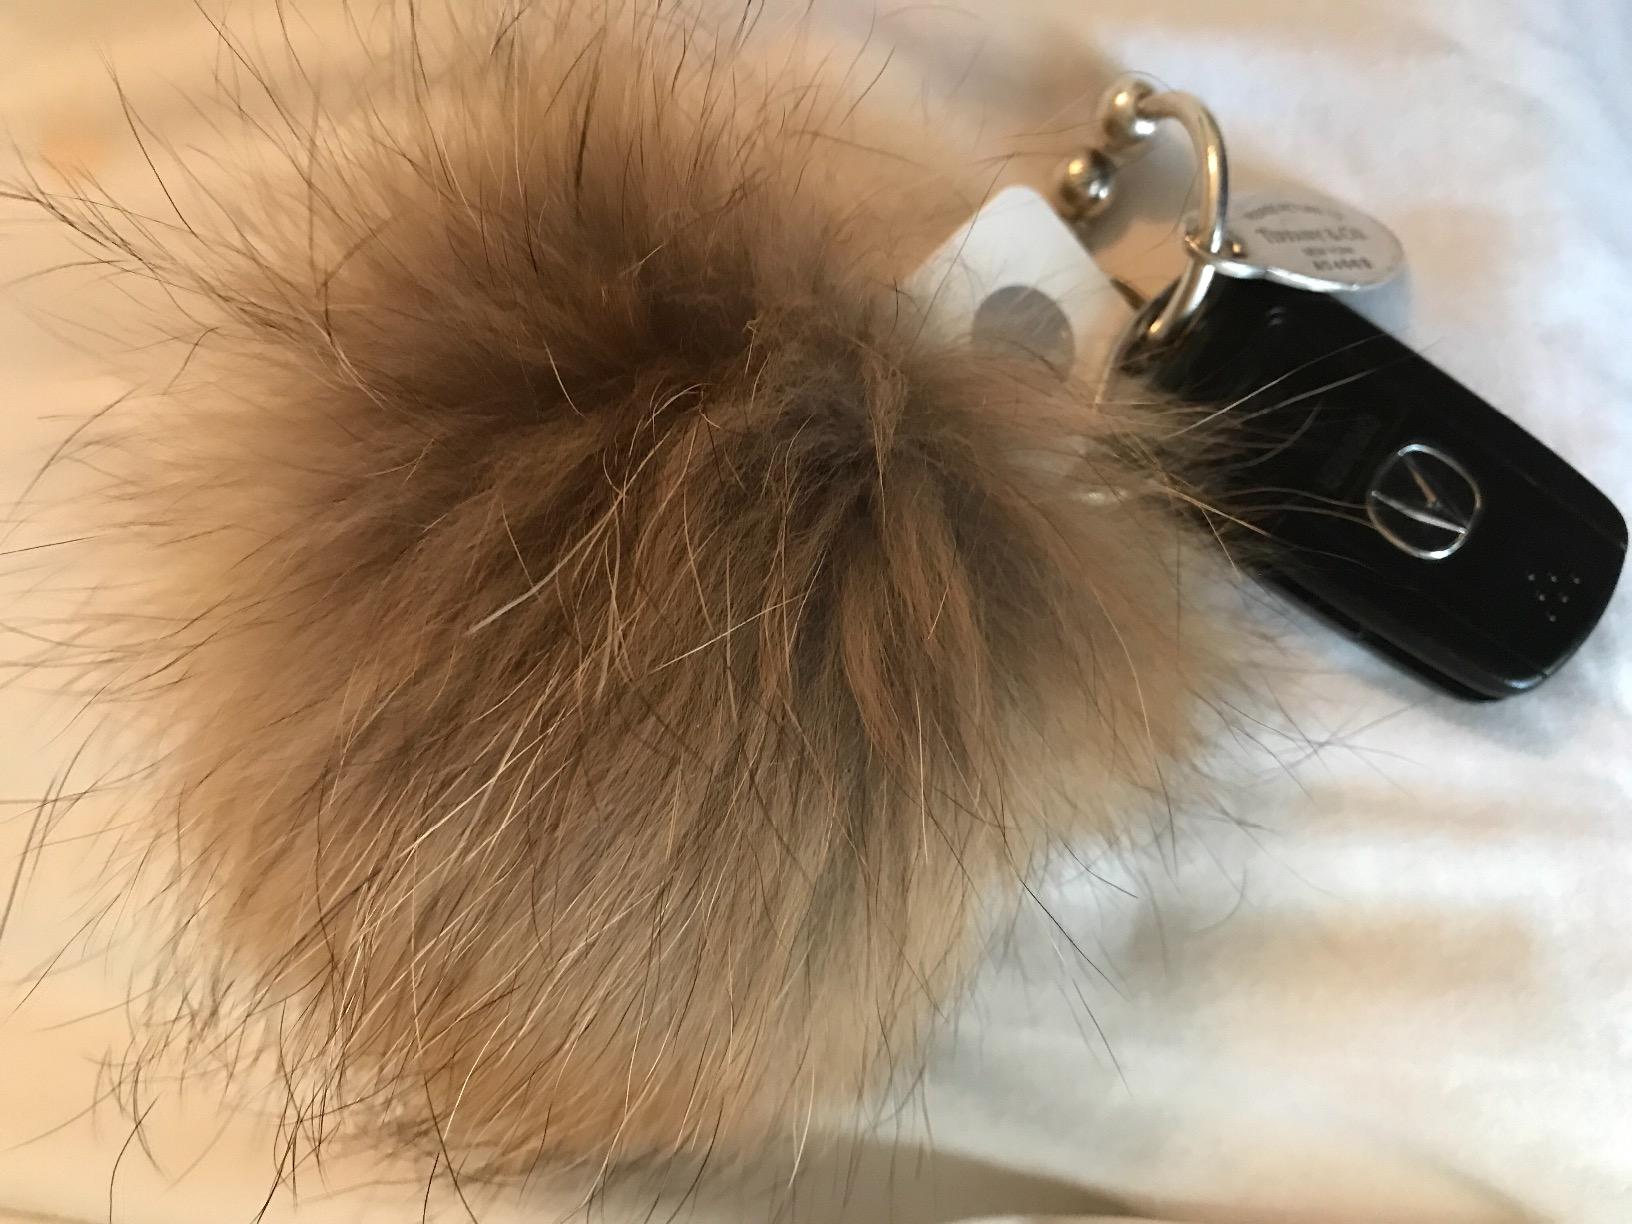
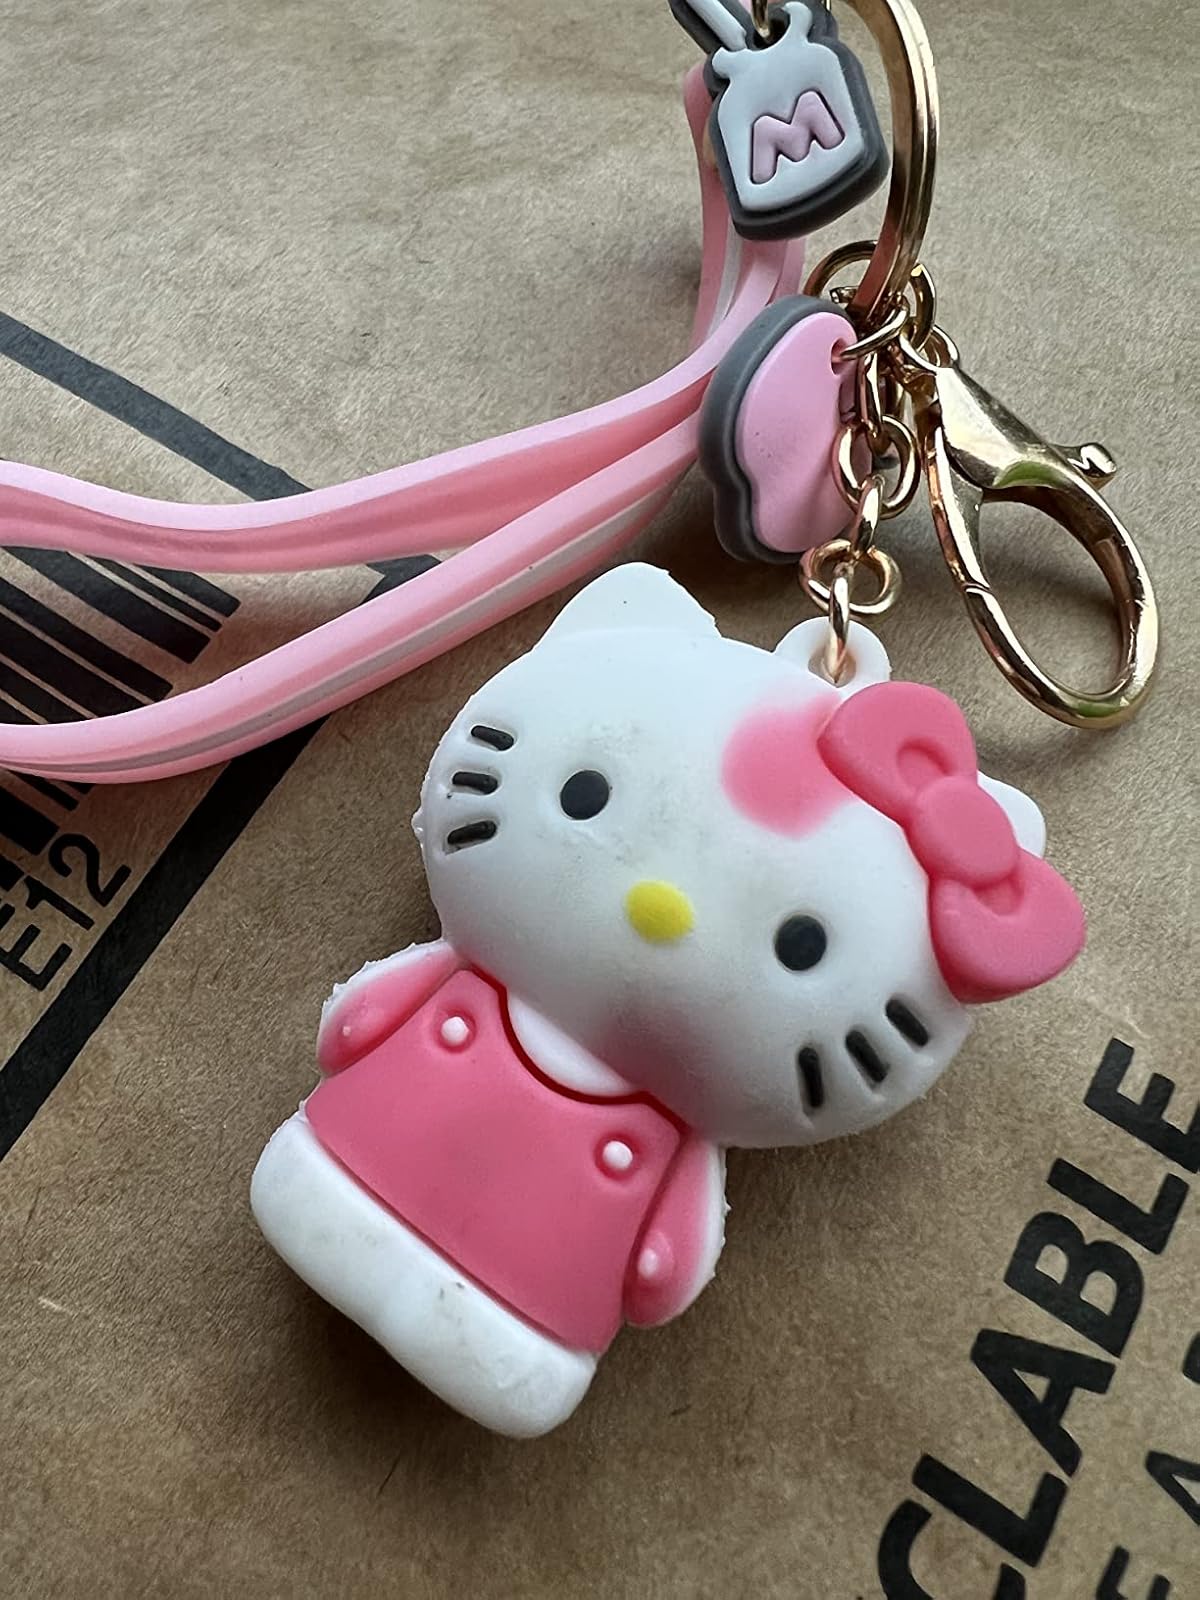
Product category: accessories_keychain
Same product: no